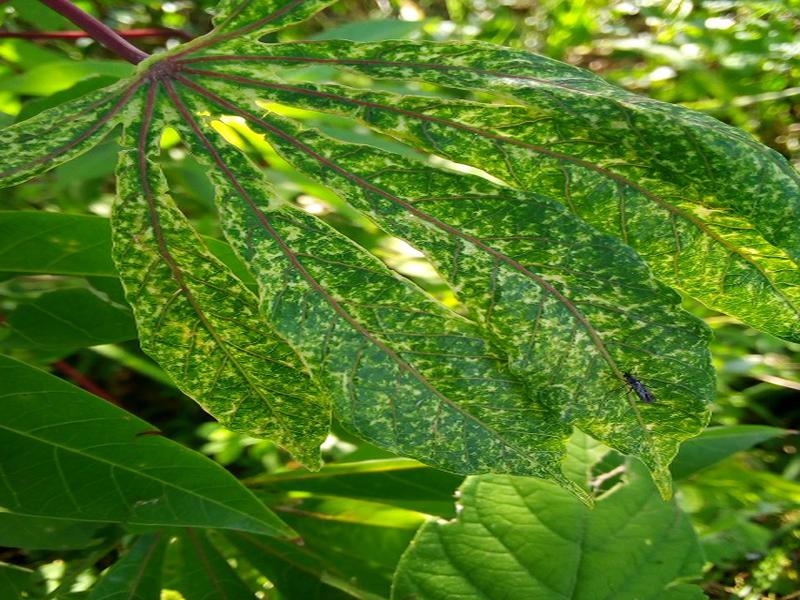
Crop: cassava
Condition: green_mottle